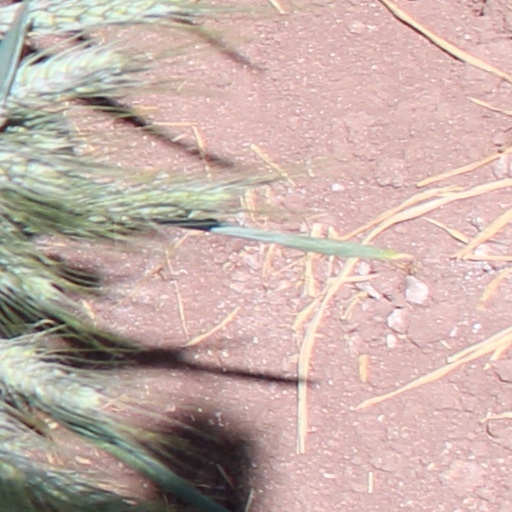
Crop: wheat